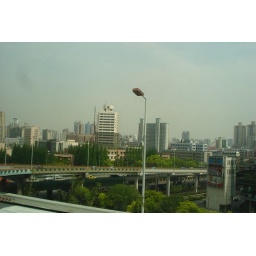
Taken out the window of the car on the way to hotel in Shanghai. Traffic galore.